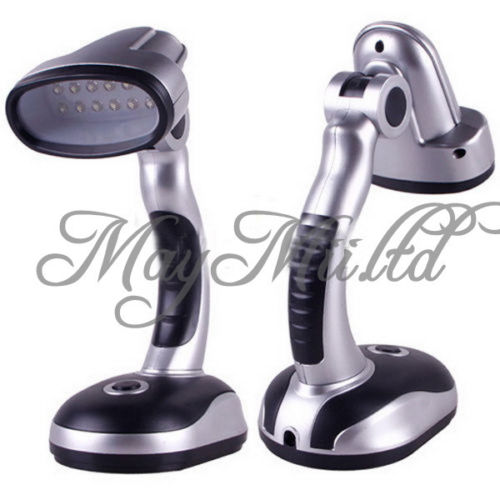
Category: lamp